Neil Collins (broadcaster)

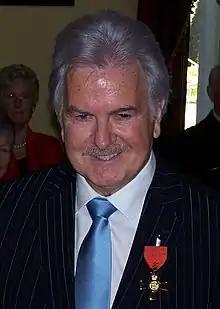
Collins in 2009

Neil Cornelius Adrian Collins (5 March 1941 – 19 November 2018) was a New Zealand local-body politician and broadcaster.